Answer in natural language. Which point is closer to the camera taking this photo, point A  or point B? Choose between the following options: A or B
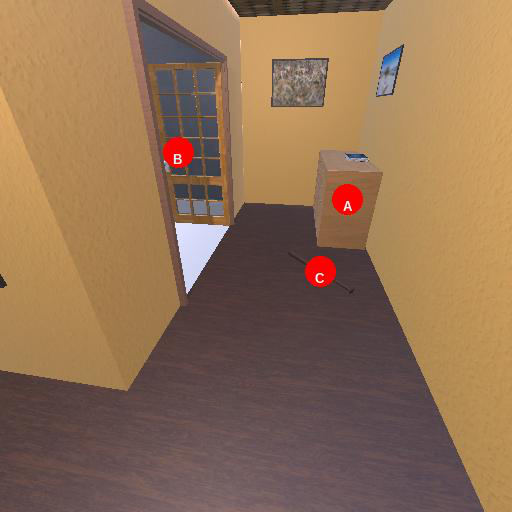
<answer>B</answer>